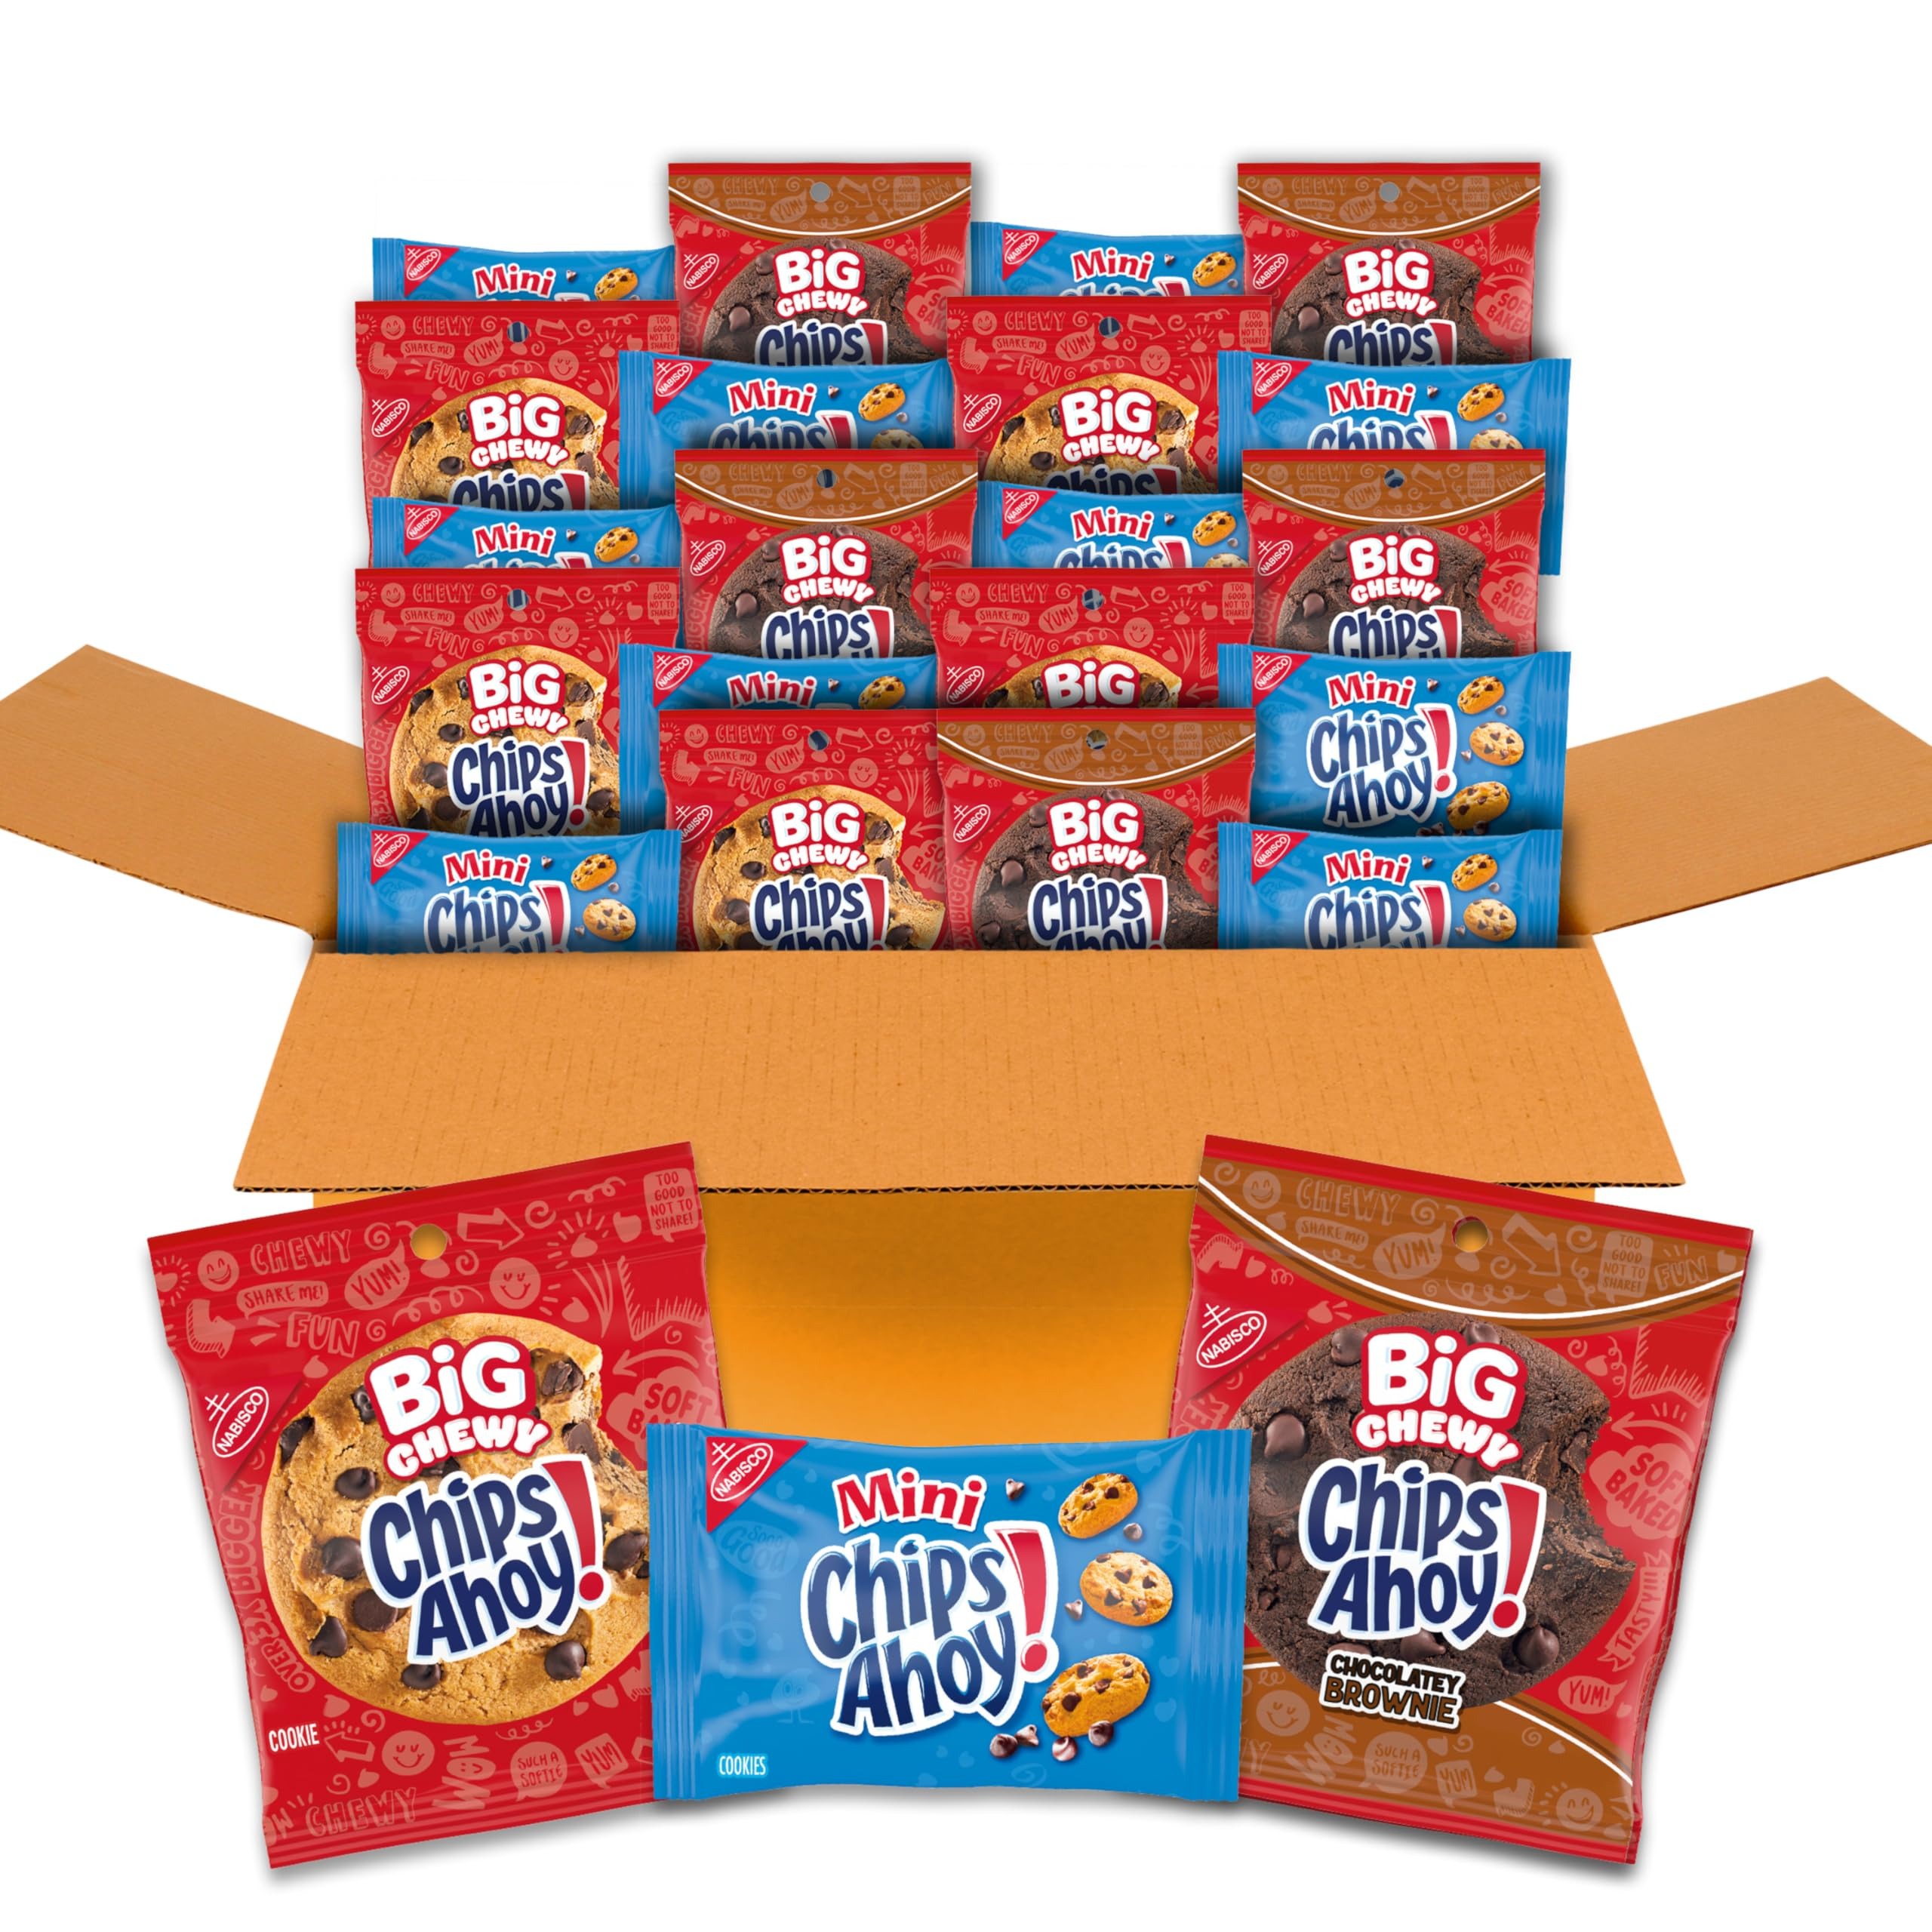
Item Name: CHIPS AHOY! Cookie Variety Pack, Big Chewy, Big Chocolatey Brownie and Mini Original Chocolate Chip Cookies, 20 Snack Packs
Bullet Point 1: Twenty total snack packs of CHIPS AHOY! cookies, 5 Big Chewy, 5 Big Chewy Chocolatey Brownie and 10 original mini chocolate chip cookies
Bullet Point 2: More than 3X bigger than regular Chewy CHIPS AHOY! soft cookies; Big Chewy Cookies come with one cookie per pack
Bullet Point 3: Grab and go kosher snack cookies make convenient on the go road trip snacks, travel snacks, and lunch snacks
Bullet Point 4: CHIPS AHOY! cookies perfect for pairing with ice cream to create sweet treats like birthday cookies and party snacks sure to delight friends and family
Bullet Point 5: Big chewy individually wrapped, single-cookie snack packs and mini cookie packs are ideal shareable school snacks and office snacks
Value: 35.0
Unit: Ounce

Price: 30.5